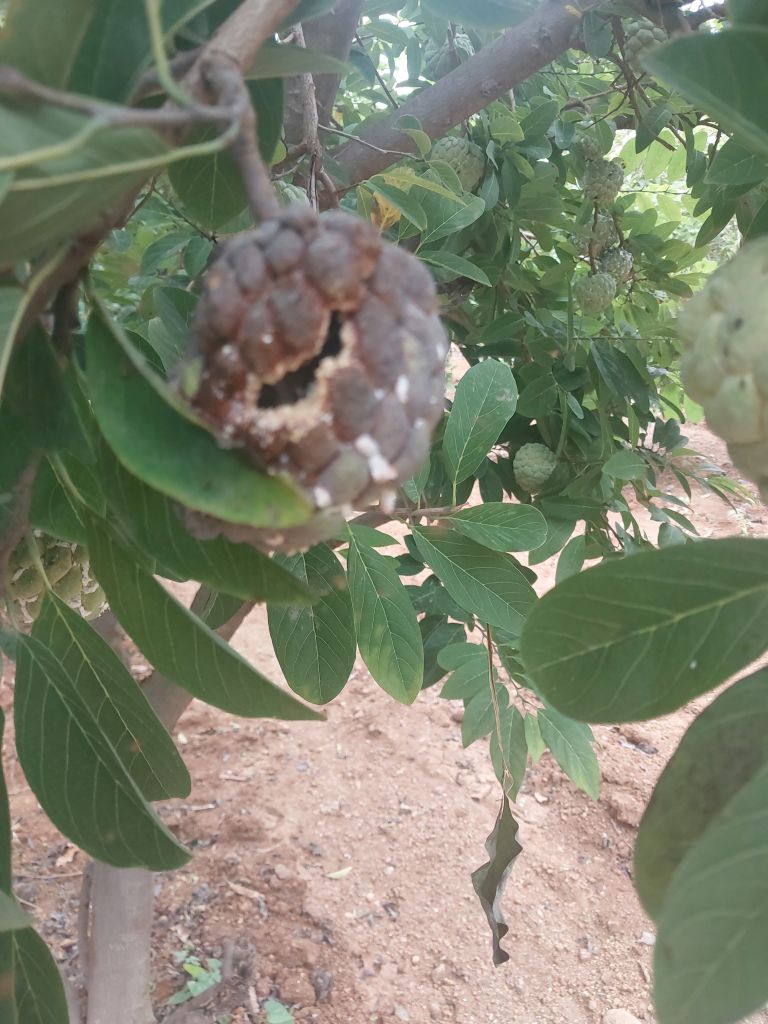
Disease label: Blank Canker